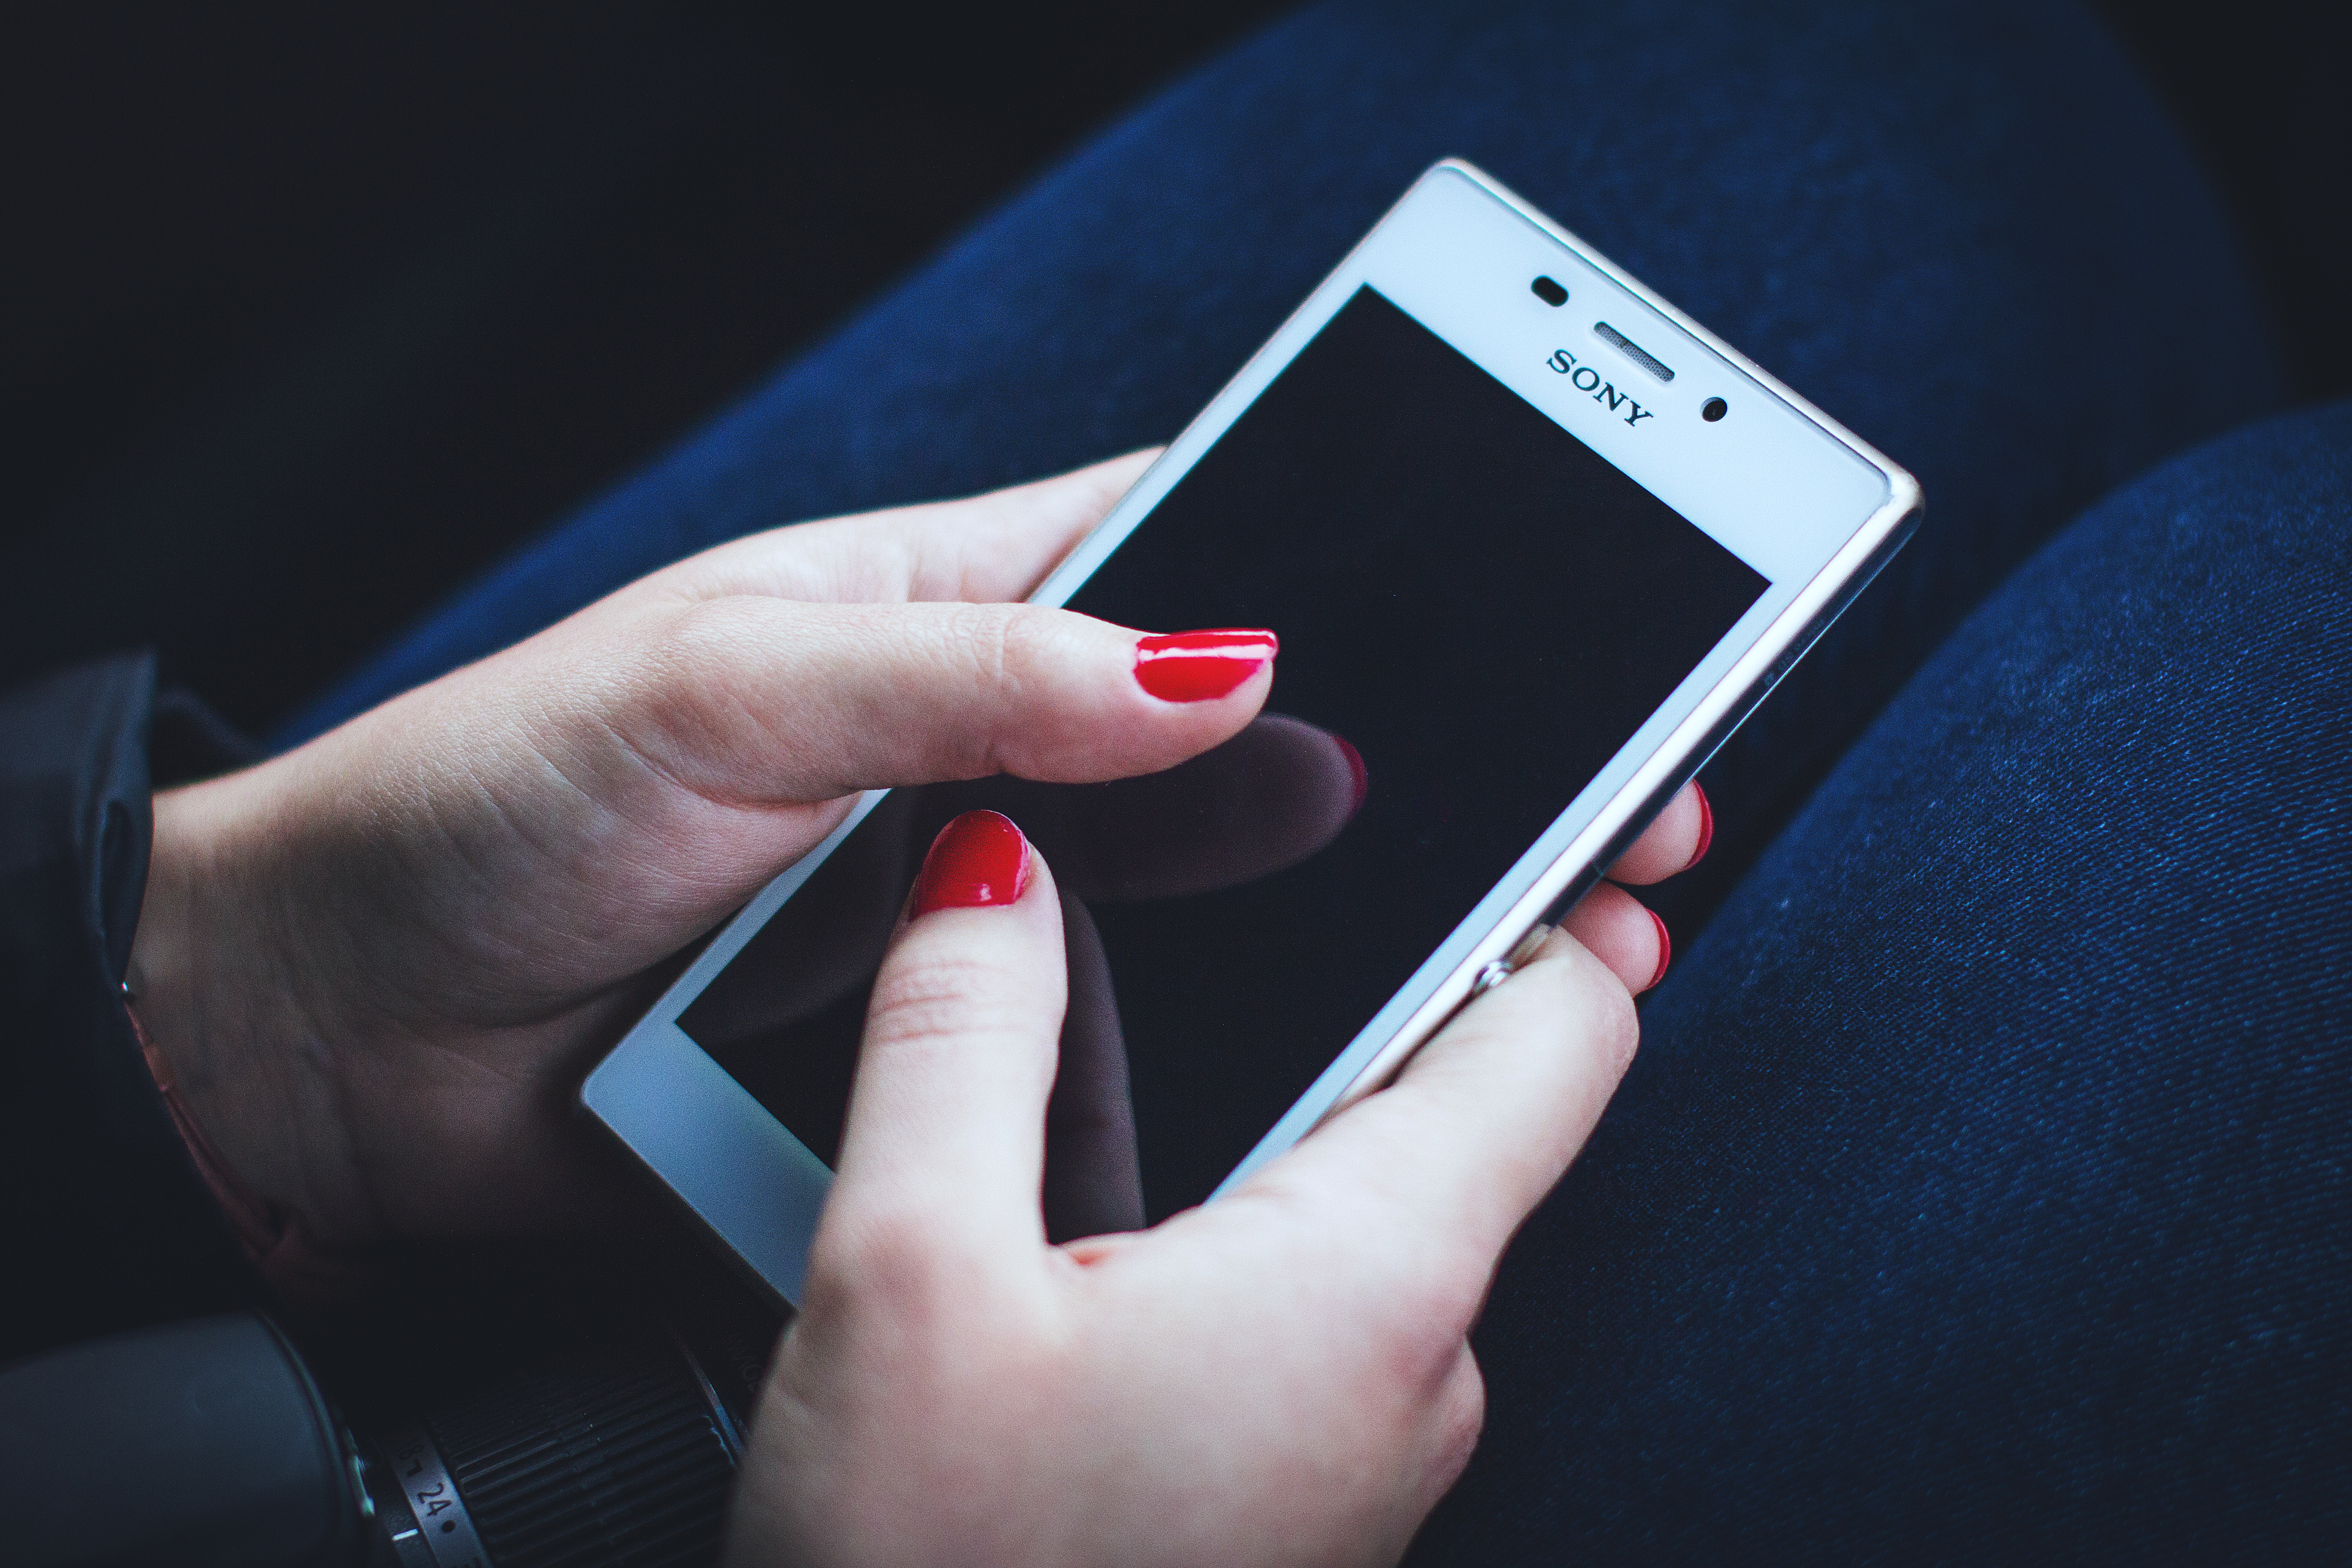
smartphone, hand, technology, white, touch, finger, red, telephone, gadget, blue, black, mobile phone, close up, brand, display, sony, touchscreen, shape, portable communications device, communication device